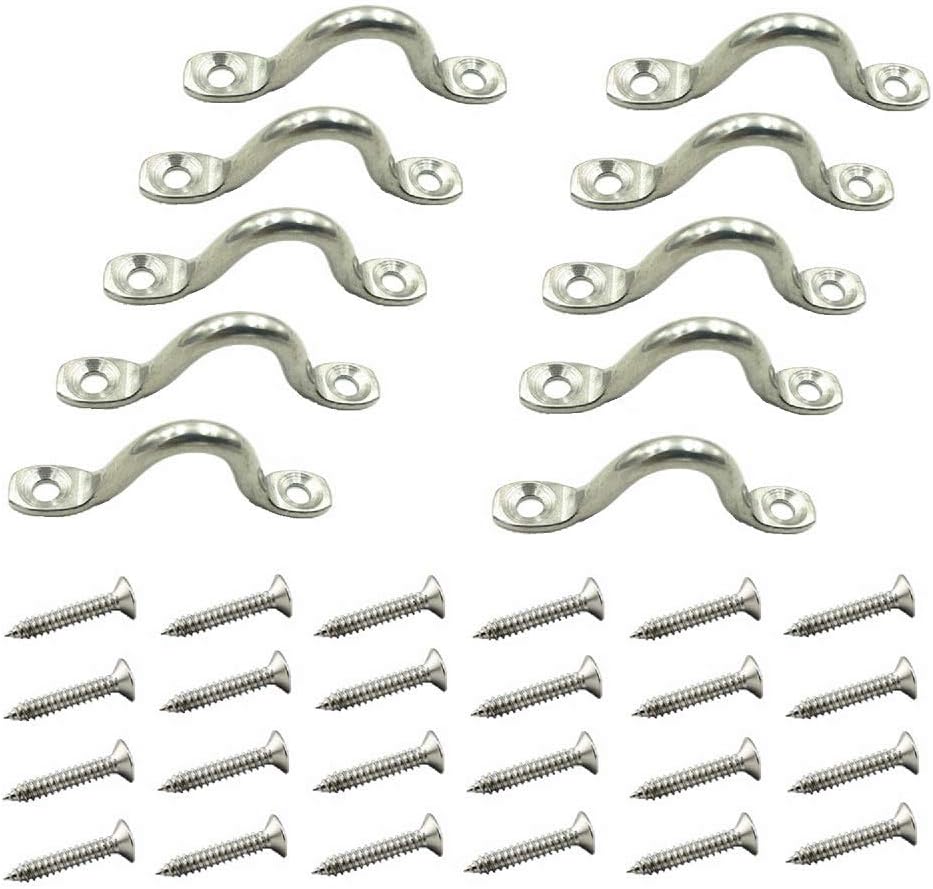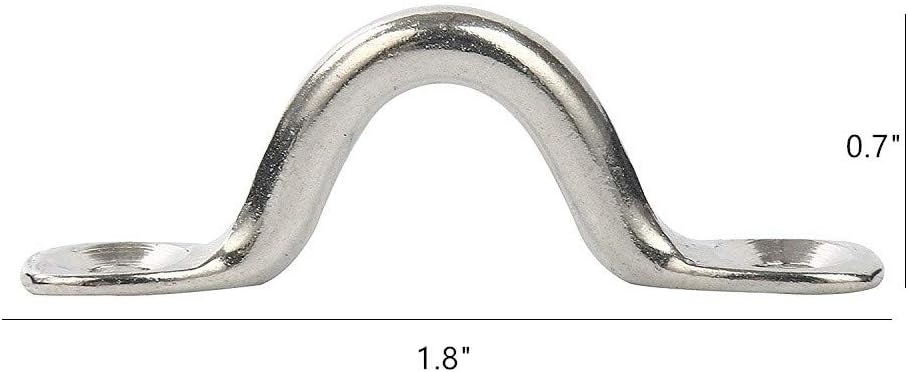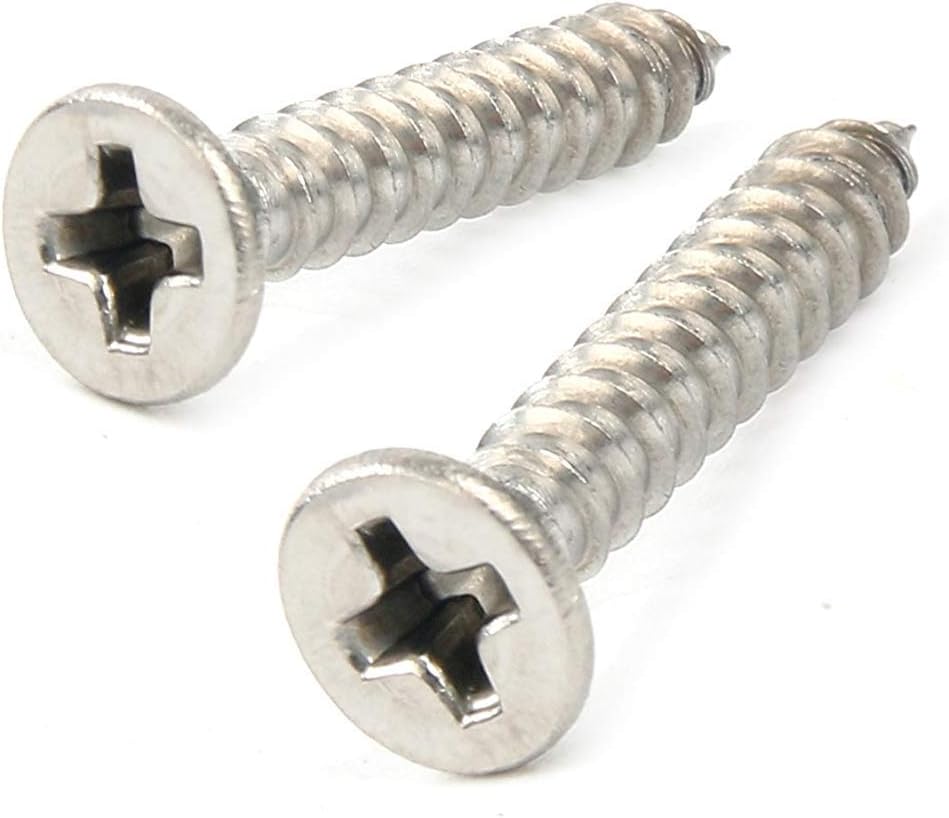
10 Pack 316 Stainless Steel Pad Eyes Deck Loops Strap with 20 Screws, Tie Down Tie Down Anchor Point, footman's Loop, for Kayak Canoe Rigg by Cheaboom
Category: Tools & Home Improvement
Cheaboom 10 Pack 316 Stainless Steel Pad Eyes Deck Loops Strap with 20 Screws, Tie Down Tie Down Anchor Point, footman's Loop, for Kayak Canoe Rigg -Sturdy and well-made hanging hooks for a variety of needs.  -Included hardware makes using these very easy. Features: ●Well Constructed: Secure, and sturdy design.  High quality heavy duty stainless steel.  High gloss and touch smoothly.  High polished surface. Smooth surface without burrs. ●Wide Application: Our tie down eye straps perfect for boat, bimini, kayak, canoe rigging and more, Great for holding down and securing items. ●Easy to Install: The boating accessories are very compact and easy to install.  Just put the eye pad into the positioned as desired and punch down the screws. Suitable for installation in wood ceilings, cement ceilings, brick walls, ceramic tile walls.  Comes with necessary hardwares (screws and wall plugs). Specifications: Material: 316 Stainless Steel Compatibility: Accepts Lanyards & Ropes up to 1/16"-3/8" Mounting Hole Diameter: 4.2 mm Two mounting holes distance: 38mm/1.5" Total length: 45 mm/1.8" Height: 17 mm Diameter: 3.5mm Screw Length: 25mm/1" --Package includes-- 10 x Bimini Boat Top Pad Eye 20x Screws
Features: --Well Constructed---Secure, and sturdy design. High quality heavy duty 316 stainless steel . High gloss and touch smoothly. High polished surface. Smooth surface without burrs. | ---Wide Application--- Our Stainless Steel Bimini Boat Top PAD EYE perfect for various kinds of buckles, quick links and links. Great for securing and holding down items.Mainly used in small yachts and boats, also be used as bags and home accessories. | ---Easy to Install---The boating accessories are very compact and easy to install. Just put the eye pad into the positioned as desired and punch down the screws.Suitable for installation in wood ceilings, cement ceilings, brick walls, ceramic tile walls. Comes with necessary hardwares (screws and wall plugs). | ---Eye Pad Dimension---The mounting hole diameter is 4.2 mm, Two mounting holes distance is 38mm/1.5", Total length is 45 mm/1.8",Height is 17 mm, Diameter is 3.5mm. Fit for wire rope diameter：1/16"-3/8". | ---Package Include---10 x Bimini Boat Top Pad Eye,20x Screws (Screw Length:25mm/1")